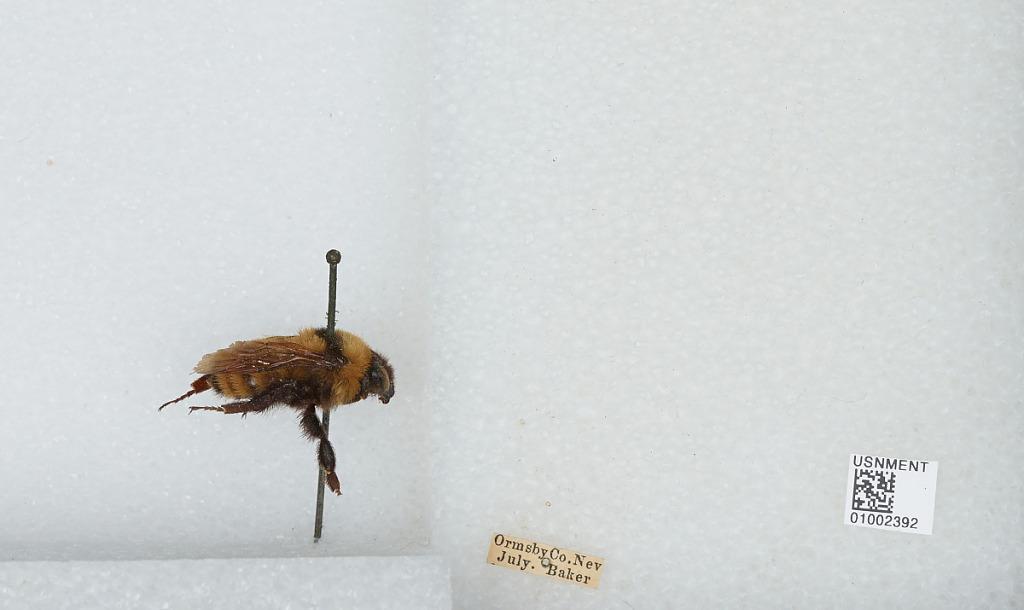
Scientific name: Bombus (Fervidobombus) fervidus fervidus (Fabricius)
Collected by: Baker
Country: United States
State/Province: Nevada
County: Ormsby
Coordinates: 39.1647, -119.776